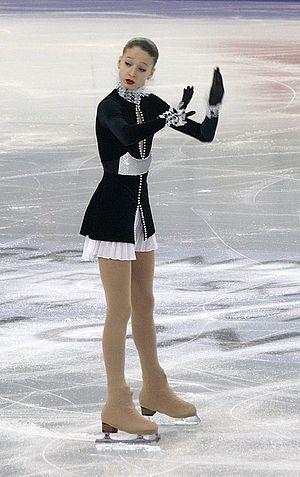
Maria Romanovna Sotskova, née le 12 avril 2000 à Reoutov, est une patineuse artistique russe.